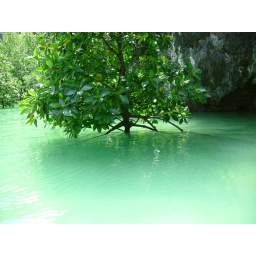
A mangrove tree lights up the water in Ko Hong lagoon